Tropicana Las Vegas

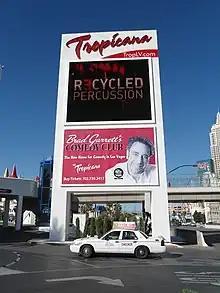
Sign along Tropicana Avenue, advertising the resort's entertainment offerings in 2011

Ramada spun off its gaming properties, including the Tropicana, in 1989 as Aztar Corporation. By the late 1990s, the Tropicana was largely seen as an aging, under-performing property in contrast to newer resorts on the Strip.